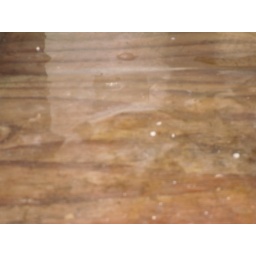
funky plastic liner under sink looks like water but isn't. smells pretty bad tho.